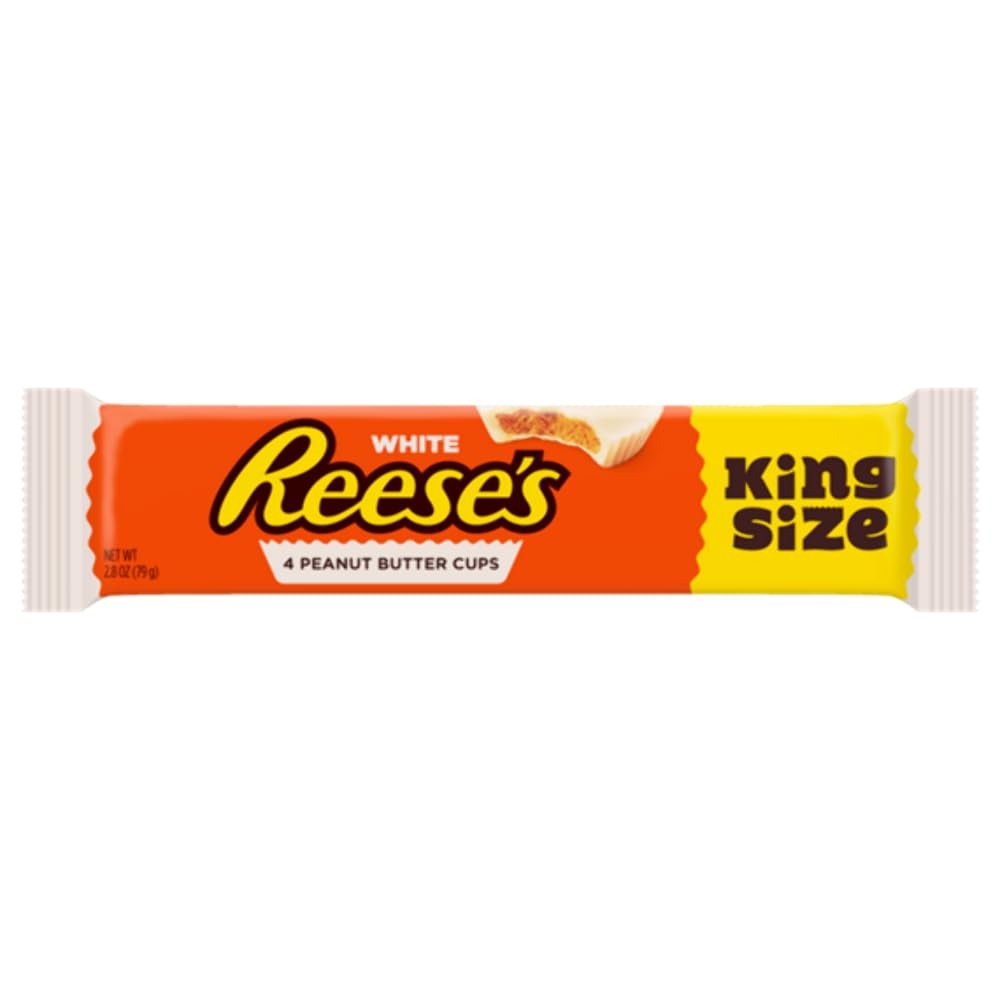
Item Name: REESE'S Peanut Butter Cups, White Crème Candy, King Size (Pack of 18)
Bullet Point 1: We know you love the perfect combination of peanut butter and milk chocolate, but we thought it was time for a change
Bullet Point 2: Deliciously sweet-and-salty flavor combination
Bullet Point 3: Creamy white candy and Reese's peanut butter
Bullet Point 4: A kosher candy
Bullet Point 5: Includes 18 packs of Reese's White Peanut Butter Cups (2.8-Ounce packages)
Value: 50.4
Unit: oz

Price: 1.34